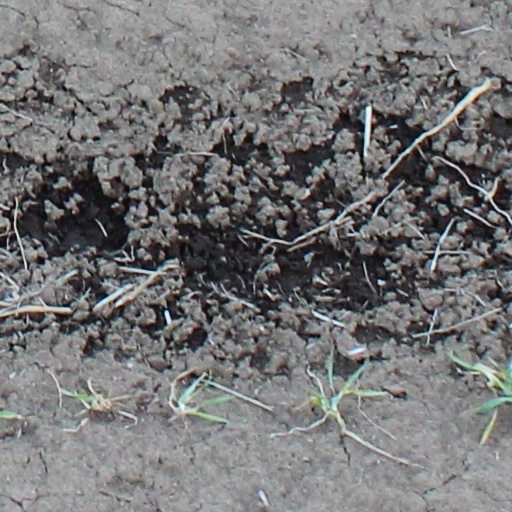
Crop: wheat